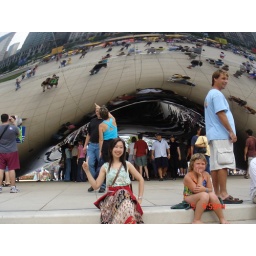
silver ball in the park